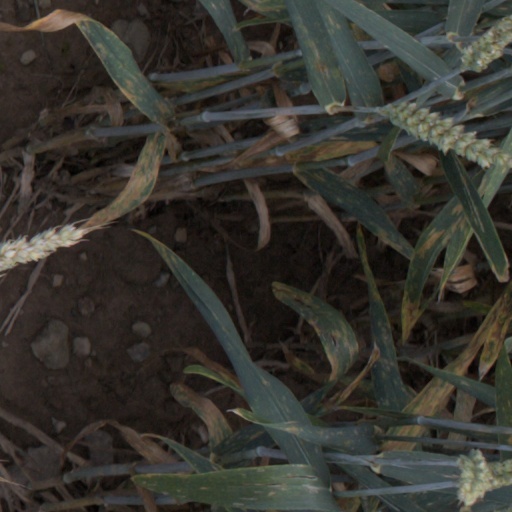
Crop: wheat